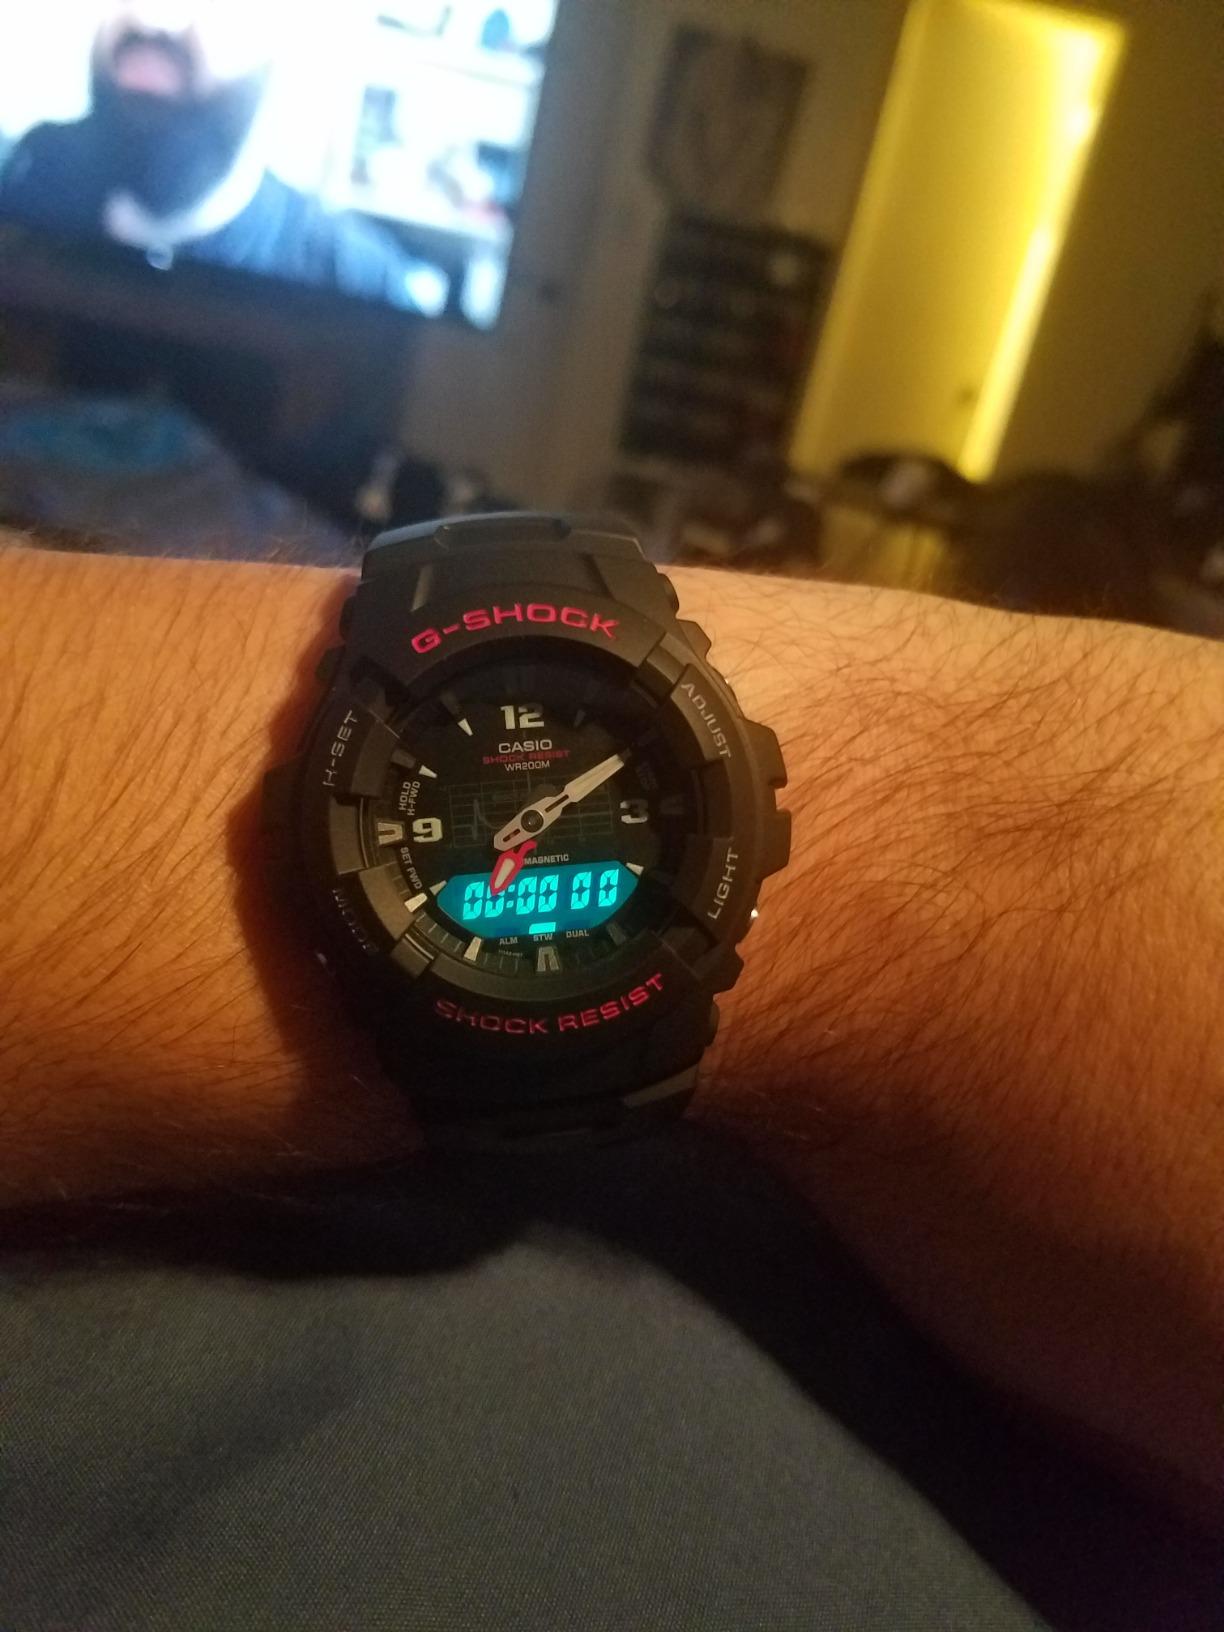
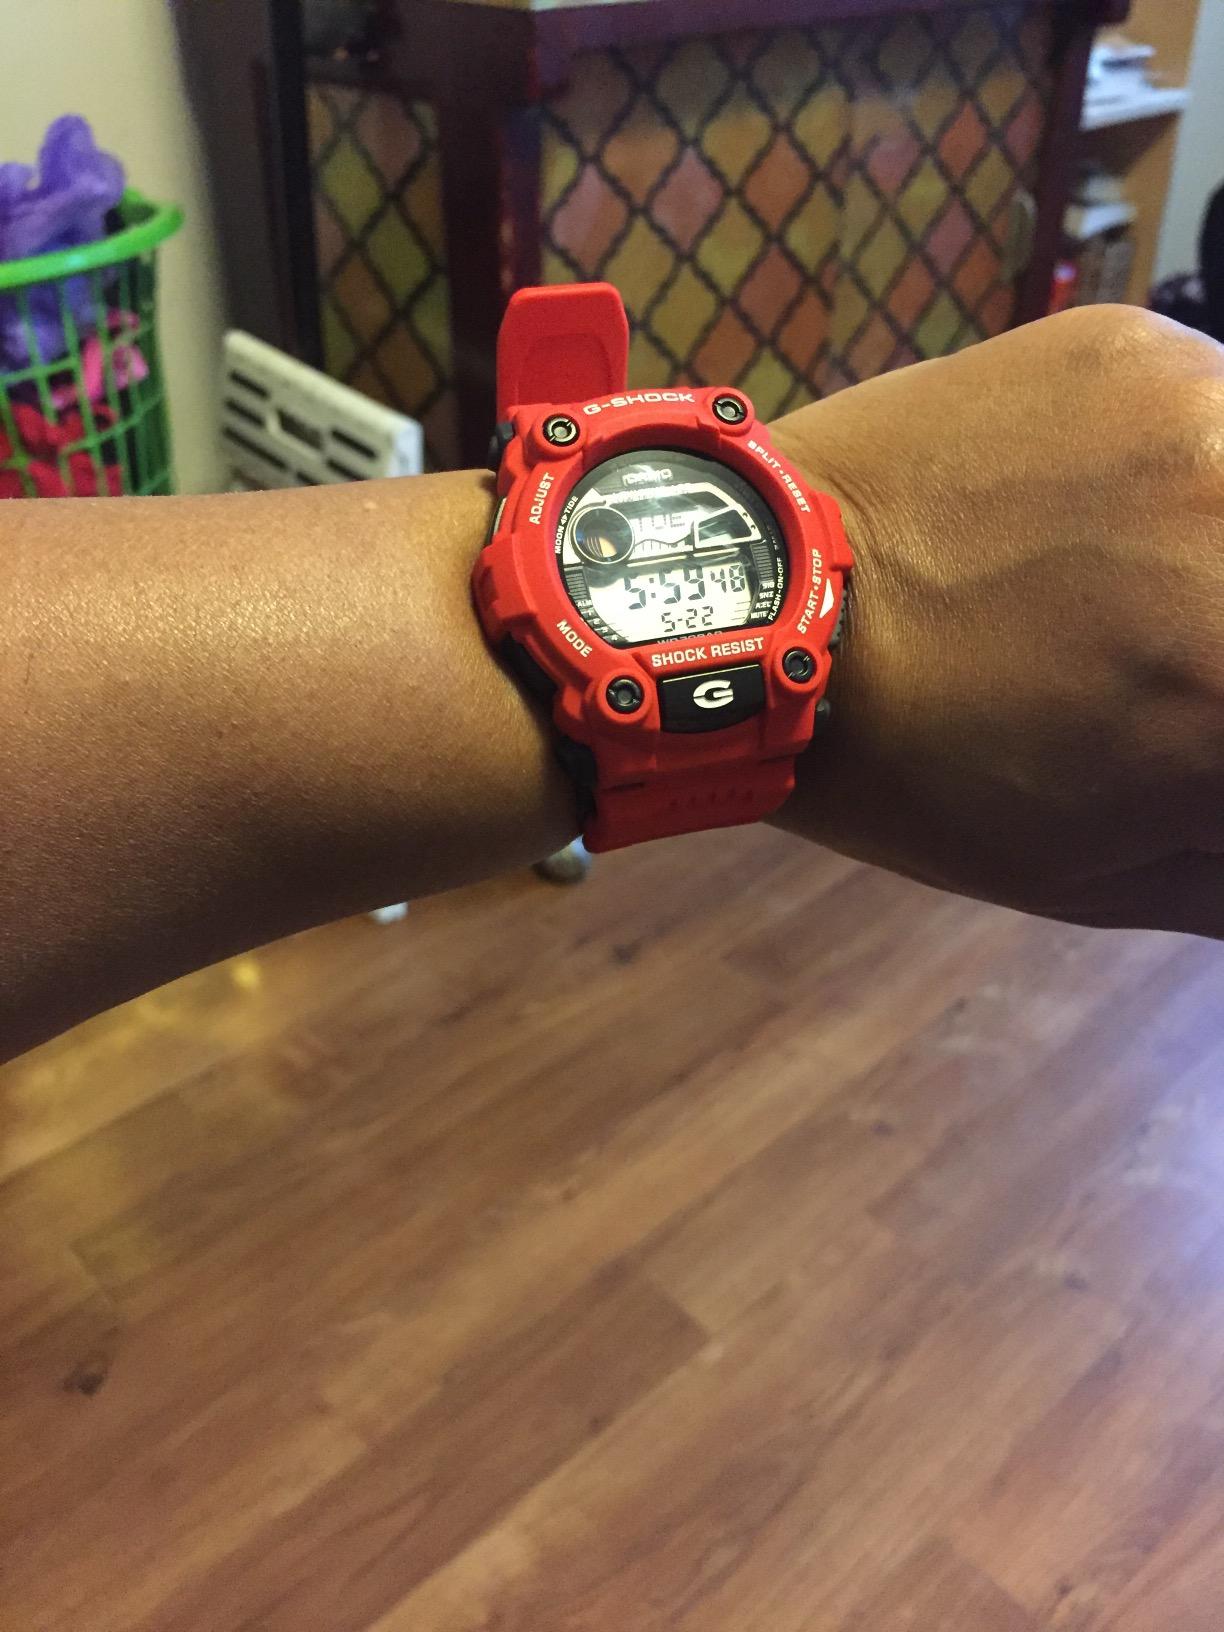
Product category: accessories_watch
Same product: no